Sky position (RA, Dec in degrees): 184.918, 26.941
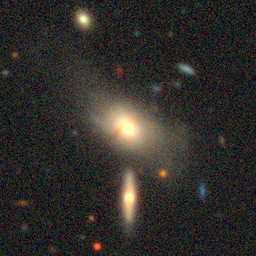
Galaxy morphology: In-between Round Smooth Galaxies